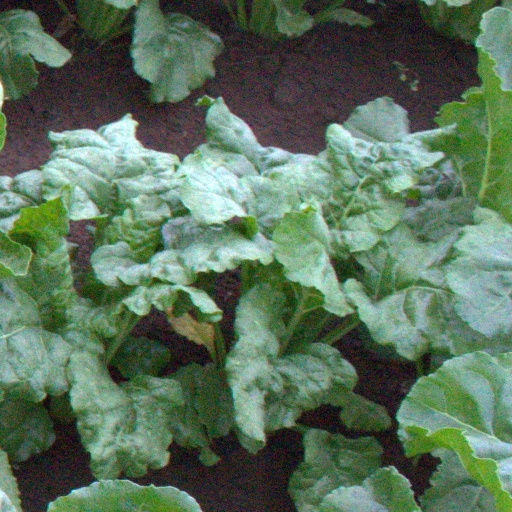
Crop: sugar beet